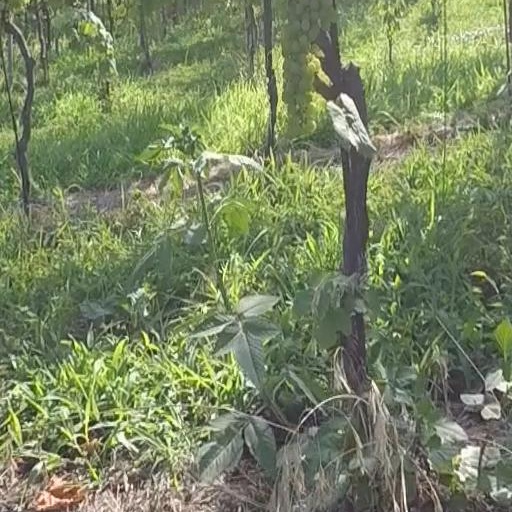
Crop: grape